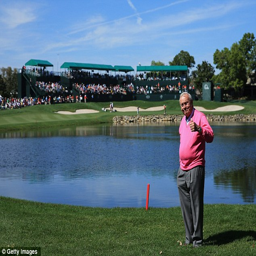
place : person watches the golf beside the 18th hole at his own tournament